David Nelson (abolitionist)

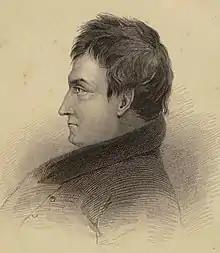

David Nelson (September 24, 1793 – October 17, 1844) was an American Presbyterian minister, physician, and antislavery activist who founded Marion College and served as its first president. Marion College, a Protestant manual labor college, was the first institution of higher learning chartered in the state of Missouri. Born in Tennessee, Dr. Nelson had once been a slaveholder but became an "incandescent" abolitionist after hearing a speech by Theodore D. Weld. Unpopular with proslavery groups in northeastern Missouri, Nelson stepped down as president of Marion College in 1835. In 1836, Nelson fled Missouri for Quincy, Illinois, after slaveowner Dr. John Bosely was stabbed at one of his sermons. Nelson then remained in Quincy, where he founded the Mission Institute to educate young missionaries. Openly abolitionist, two Mission Institute sites became well known stations on the Underground Railroad, helping African Americans escape to Canada to be free from slavery.